Las Vegas (TV series)

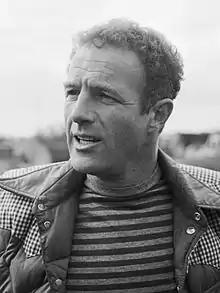
James Caan

James Caan was among several actors considered for the role of Ed Deline, although the producers were initially unsure that they could get Caan to sign on. Johnson was considered for the role, but turned it down. Caan was cast at the last minute, marking his first starring role in a television series. Caan later said that he took the television role due to a lack of film offers. He also said in 2005 that he had never watched the series. Caan was initially doubtful about starring in a series; he insisted that his role require effort on his part, and that the character be "multidimensional and complex." As originally written, the character would spend much of his time in a surveillance room looking at camera footage. Caan disliked this idea and considered the role limited, saying that Ed Deline should be "more elastic, so there could be some humor." Caan had the role rewritten, allowing his character to spend time outside of the surveillance room. Actress Molly Sims said about Caan, "If the writing's not good, or he doesn't like it, he's very picky, but that's what makes it good. He adds clout to our show." Caan and Sims did not get along for the first two seasons. Approximately 350 women auditioned for the role of Delinda Deline, before it eventually went to Sims.